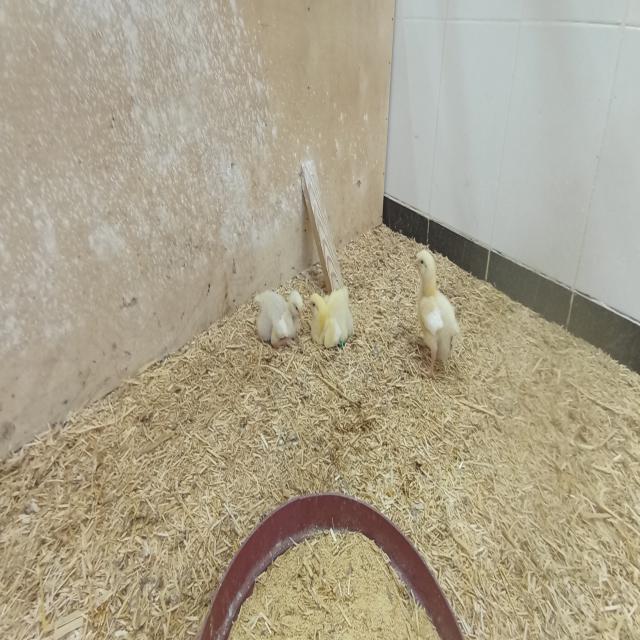
Weight: 183 g